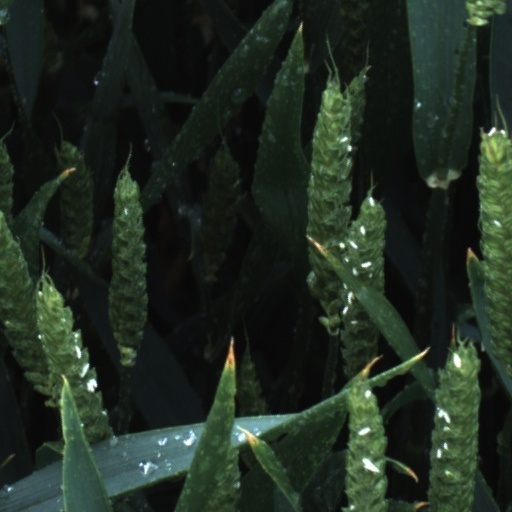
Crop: wheat